Hattie V. Feger

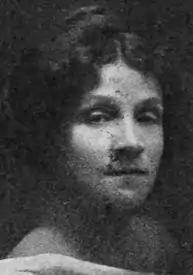
Hattie V. Feger, from a 1924 publication.

Hattie Virginia Feger was an American educator. She was on the faculty of Clark Atlanta University in the 1930s and 1940s.